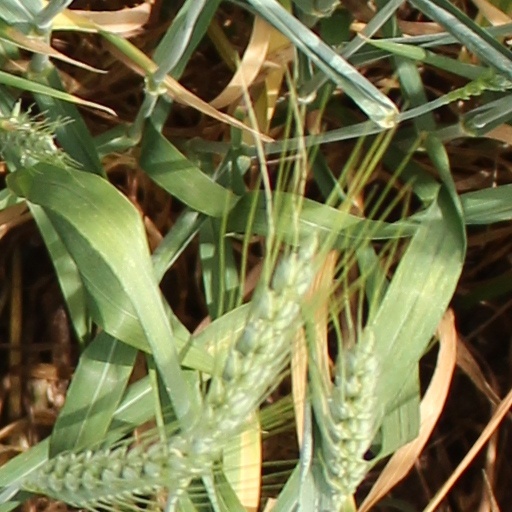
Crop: wheat